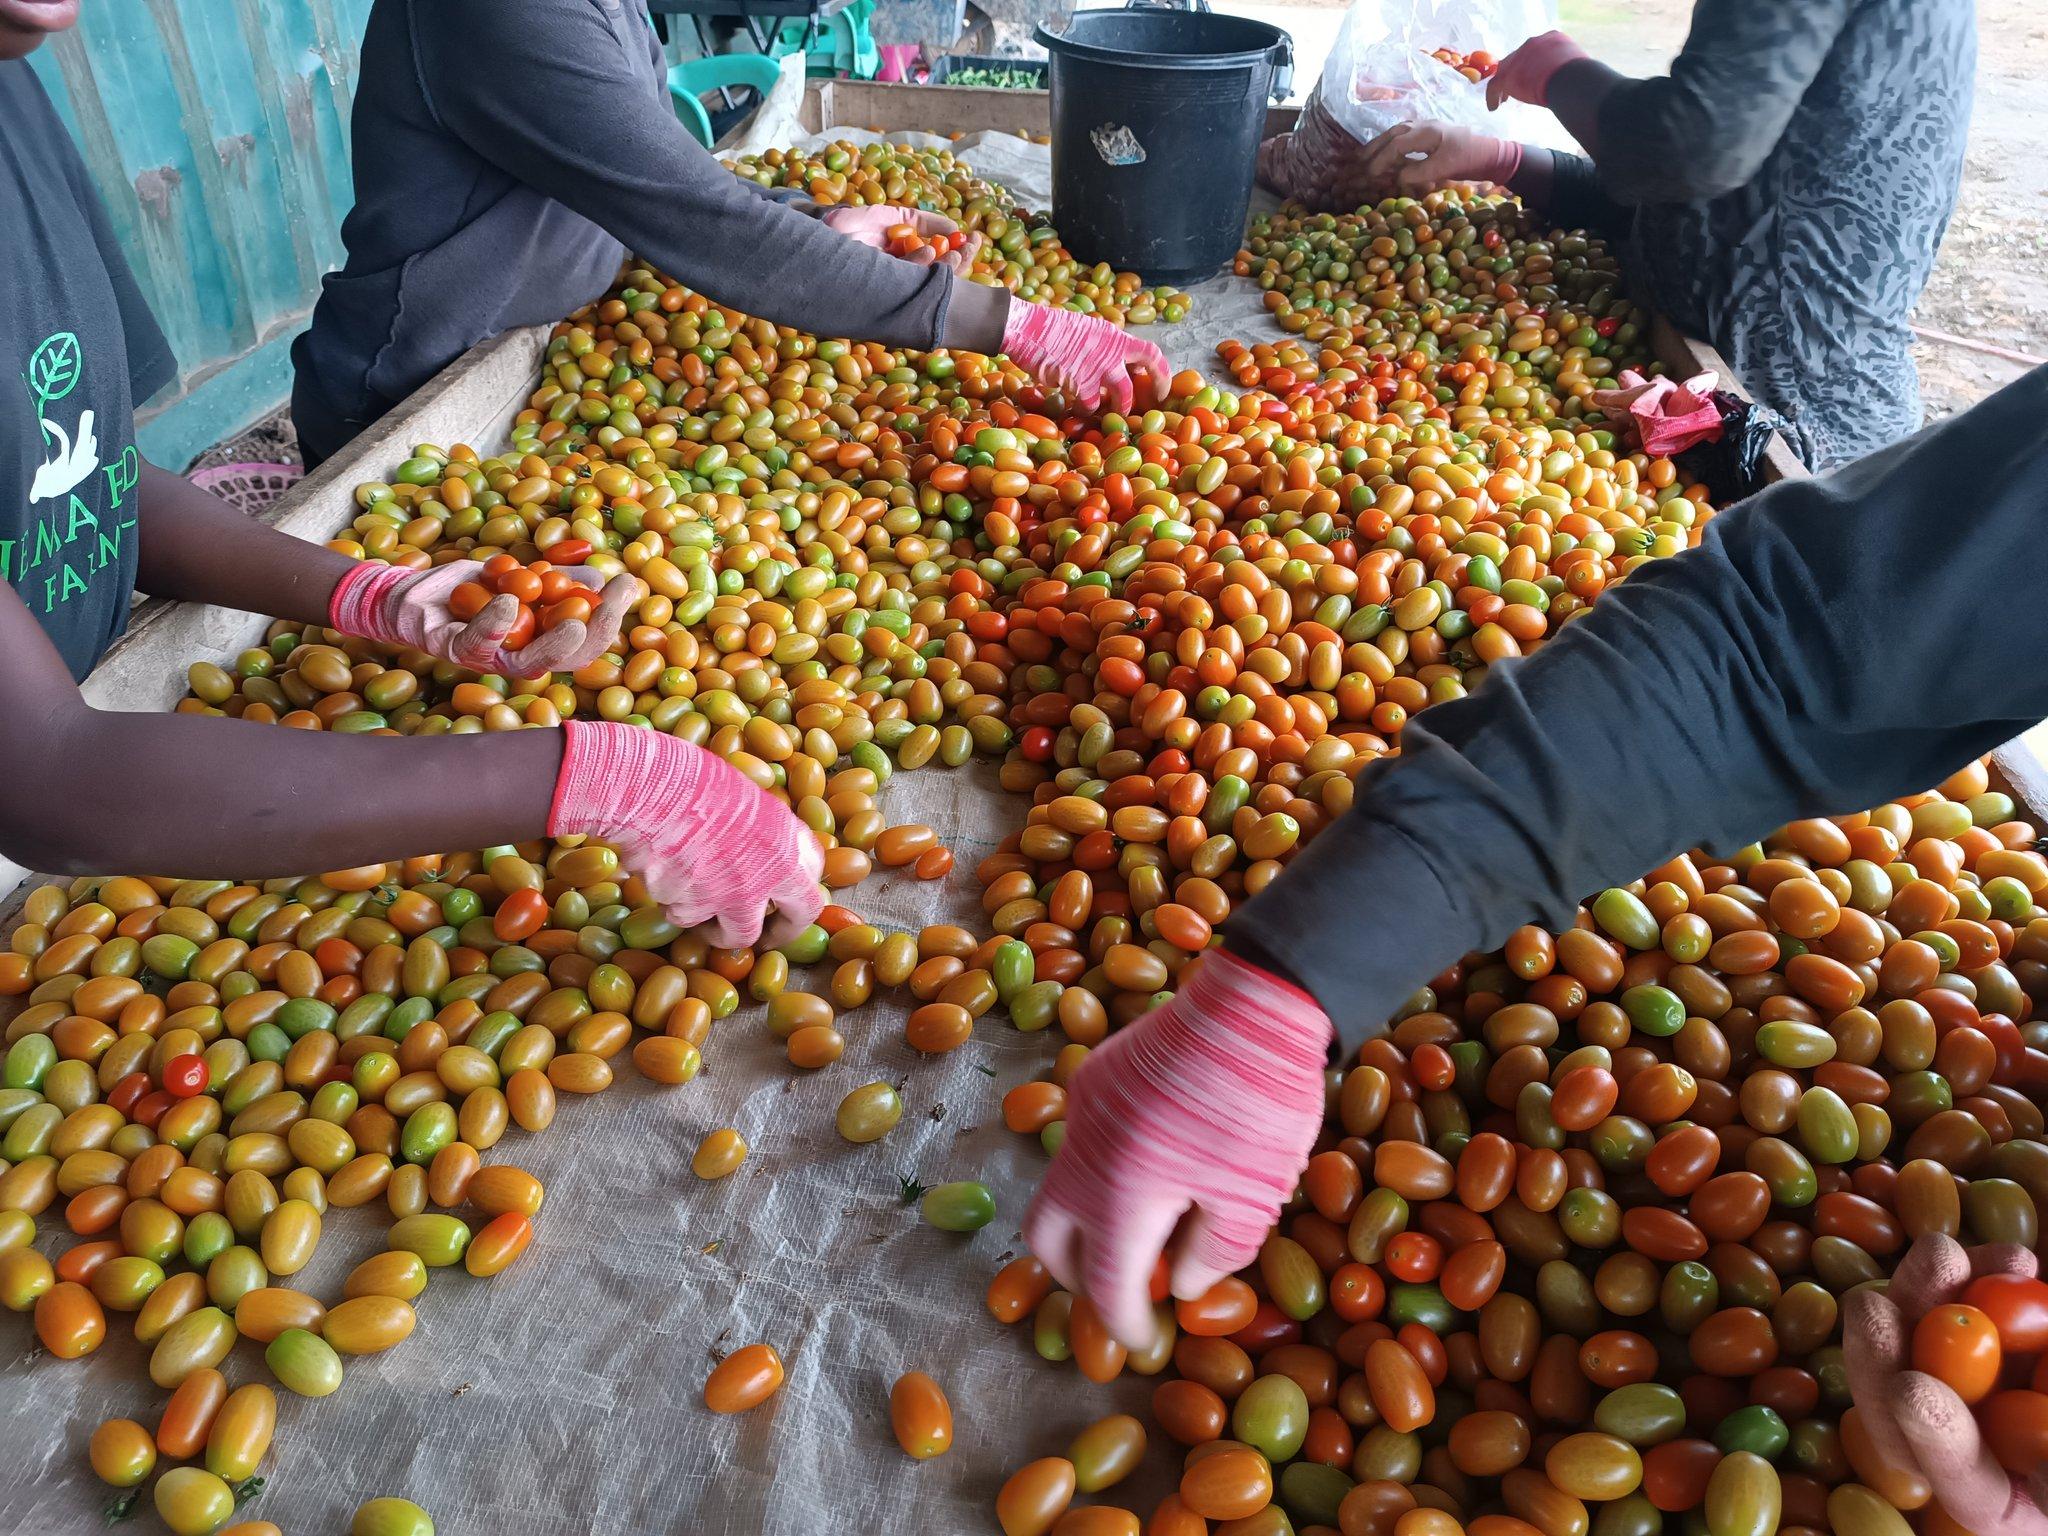
Kundi la wakulima likiwa linachambua kwa makini matunda yaliyoiva yenye rangi ya kijani na nyekundu, wakitenganisha yale bora kwa ajili ya soko. Kazi hiyo mikono inathibitisha umakini na thamani ya zao hili la biashara ambayo hupelekwa sokoni na kuuzwa ili kuwapatia kipato.